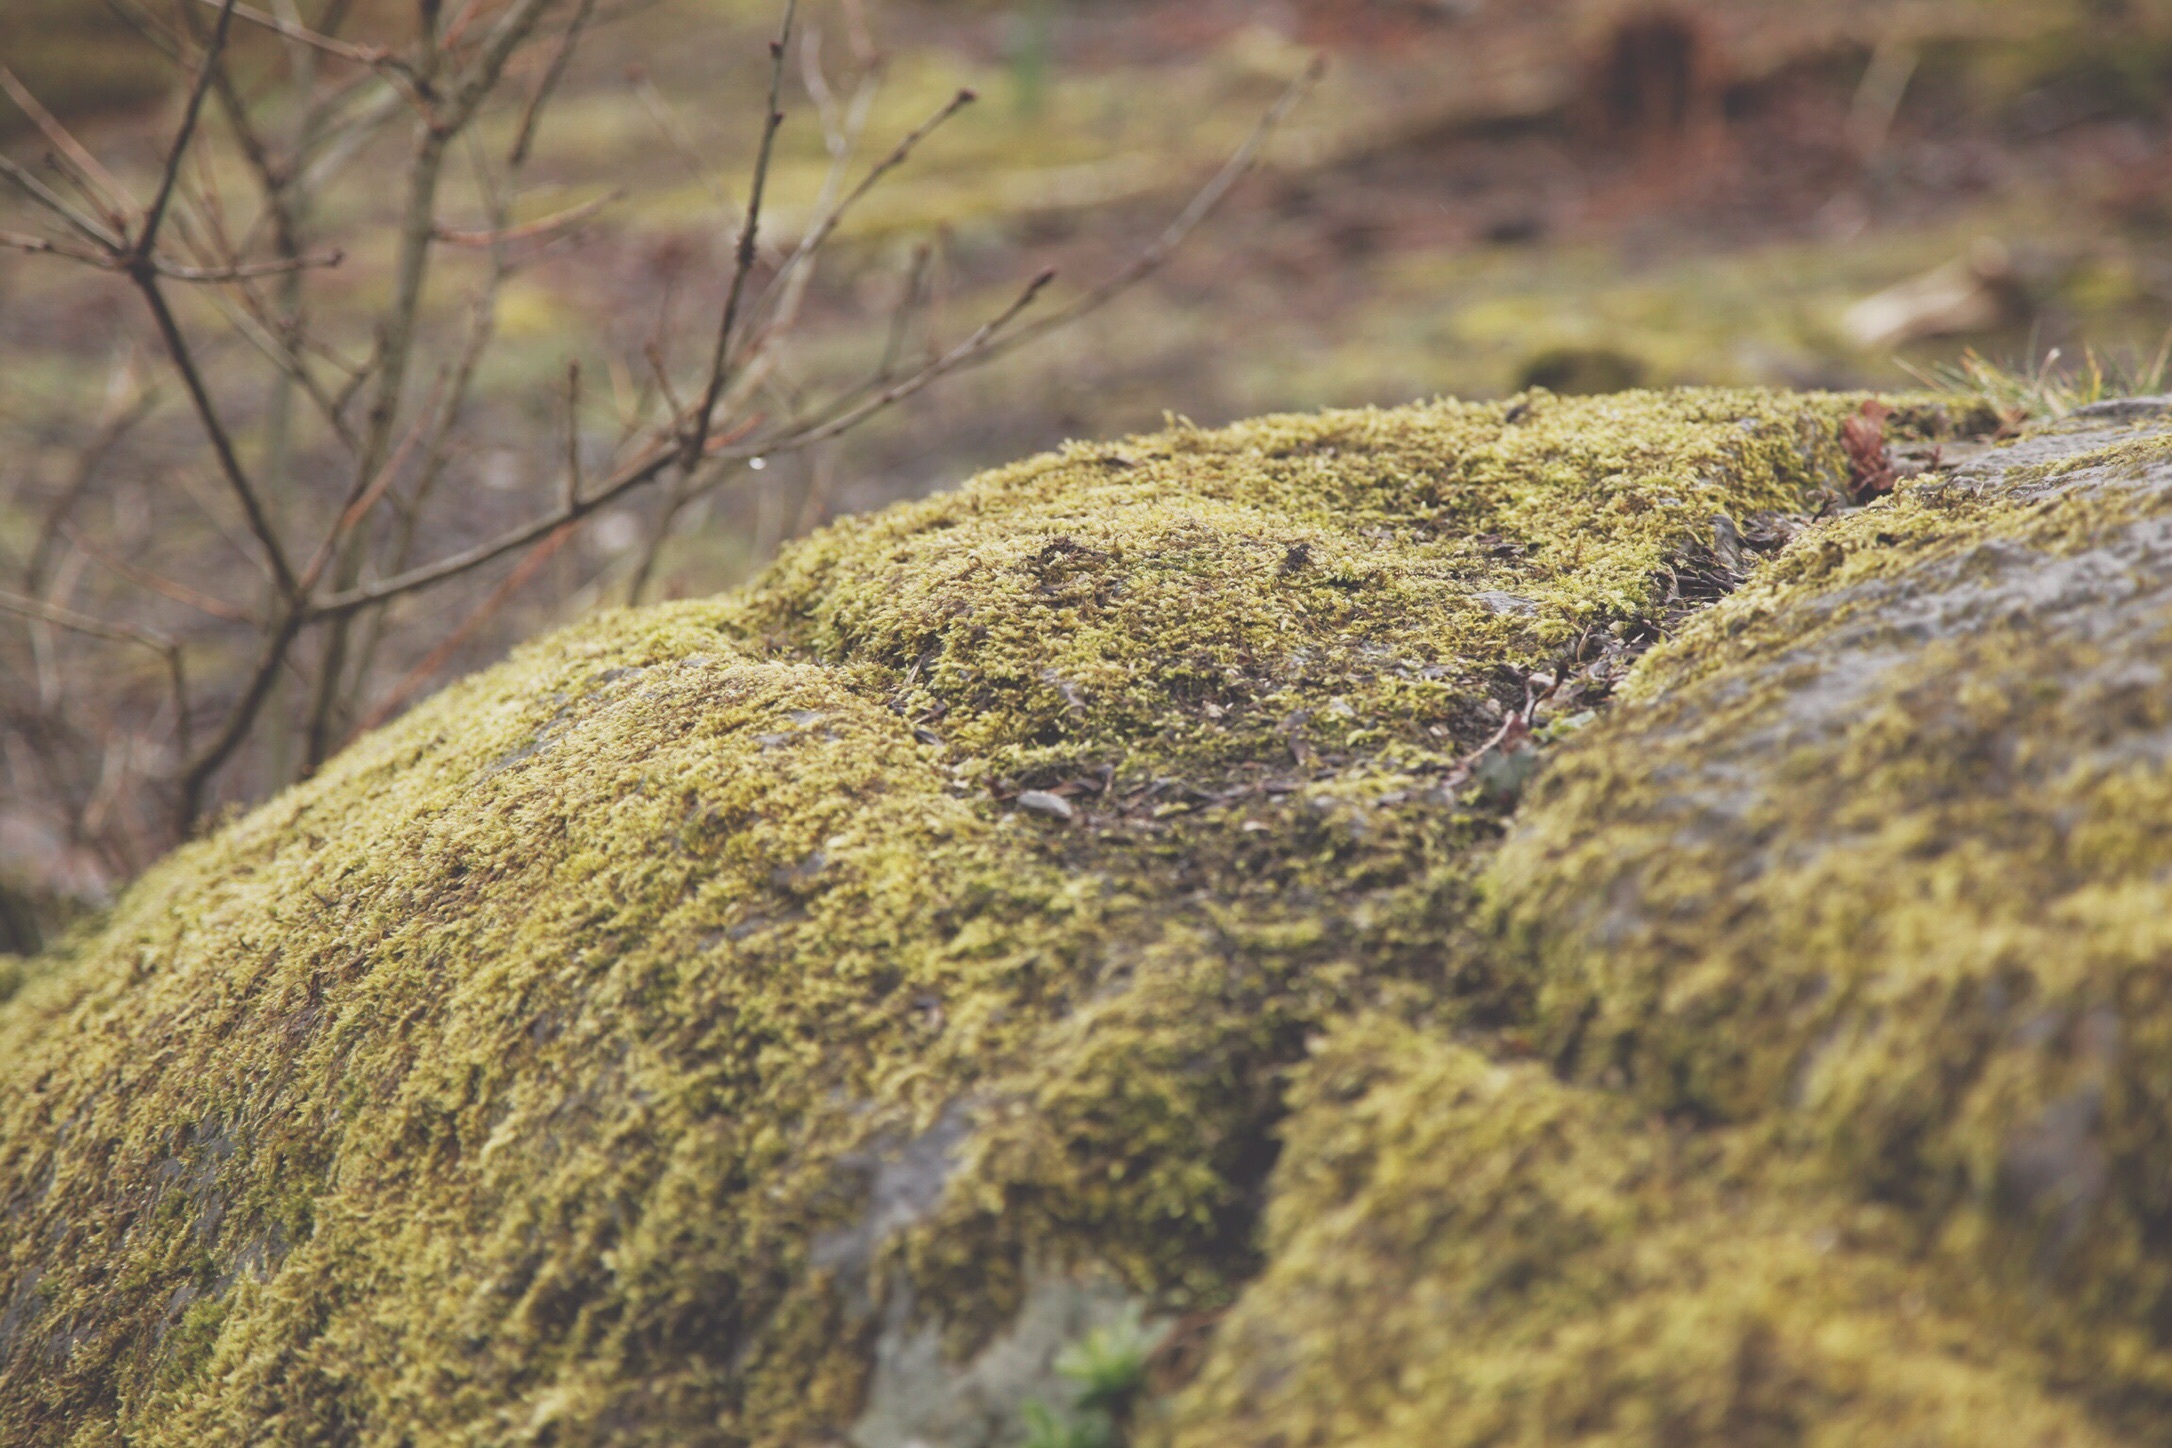
tree, nature, forest, grass, rock, plant, sunlight, texture, leaf, flower, trunk, moss, wildlife, green, autumn, soil, flora, fauna, vegetation, woodland, ecosystem, grass family